National Car and Tourism Museum

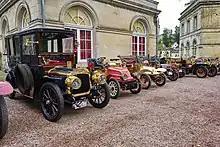
Veteran car rally, 2017

The Museum regularly lends pieces from its collection to the Paris Rétromobile show, as in 2009 with the exhibition of La Jamais Contente, and in 2016 with the exhibition of exceptional vehicles from the Palais de Compiègne.